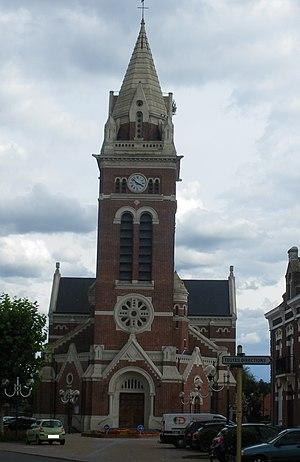
Vue de l'église Saint-Léger de Vendin-le-Vieil.